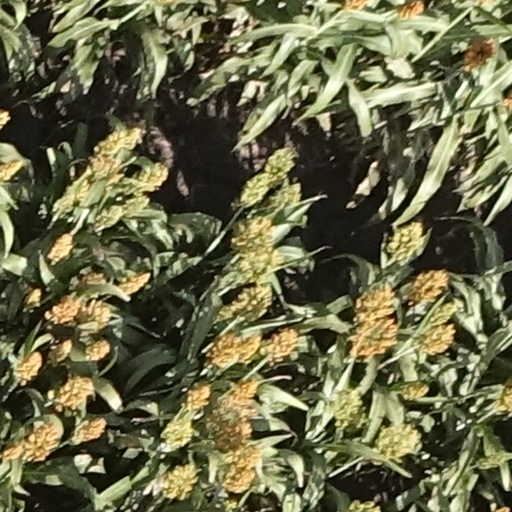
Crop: sorghum